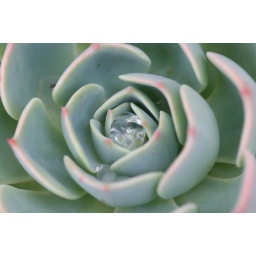
A water droplet caressed in the center of a hens and chickens plant of mine